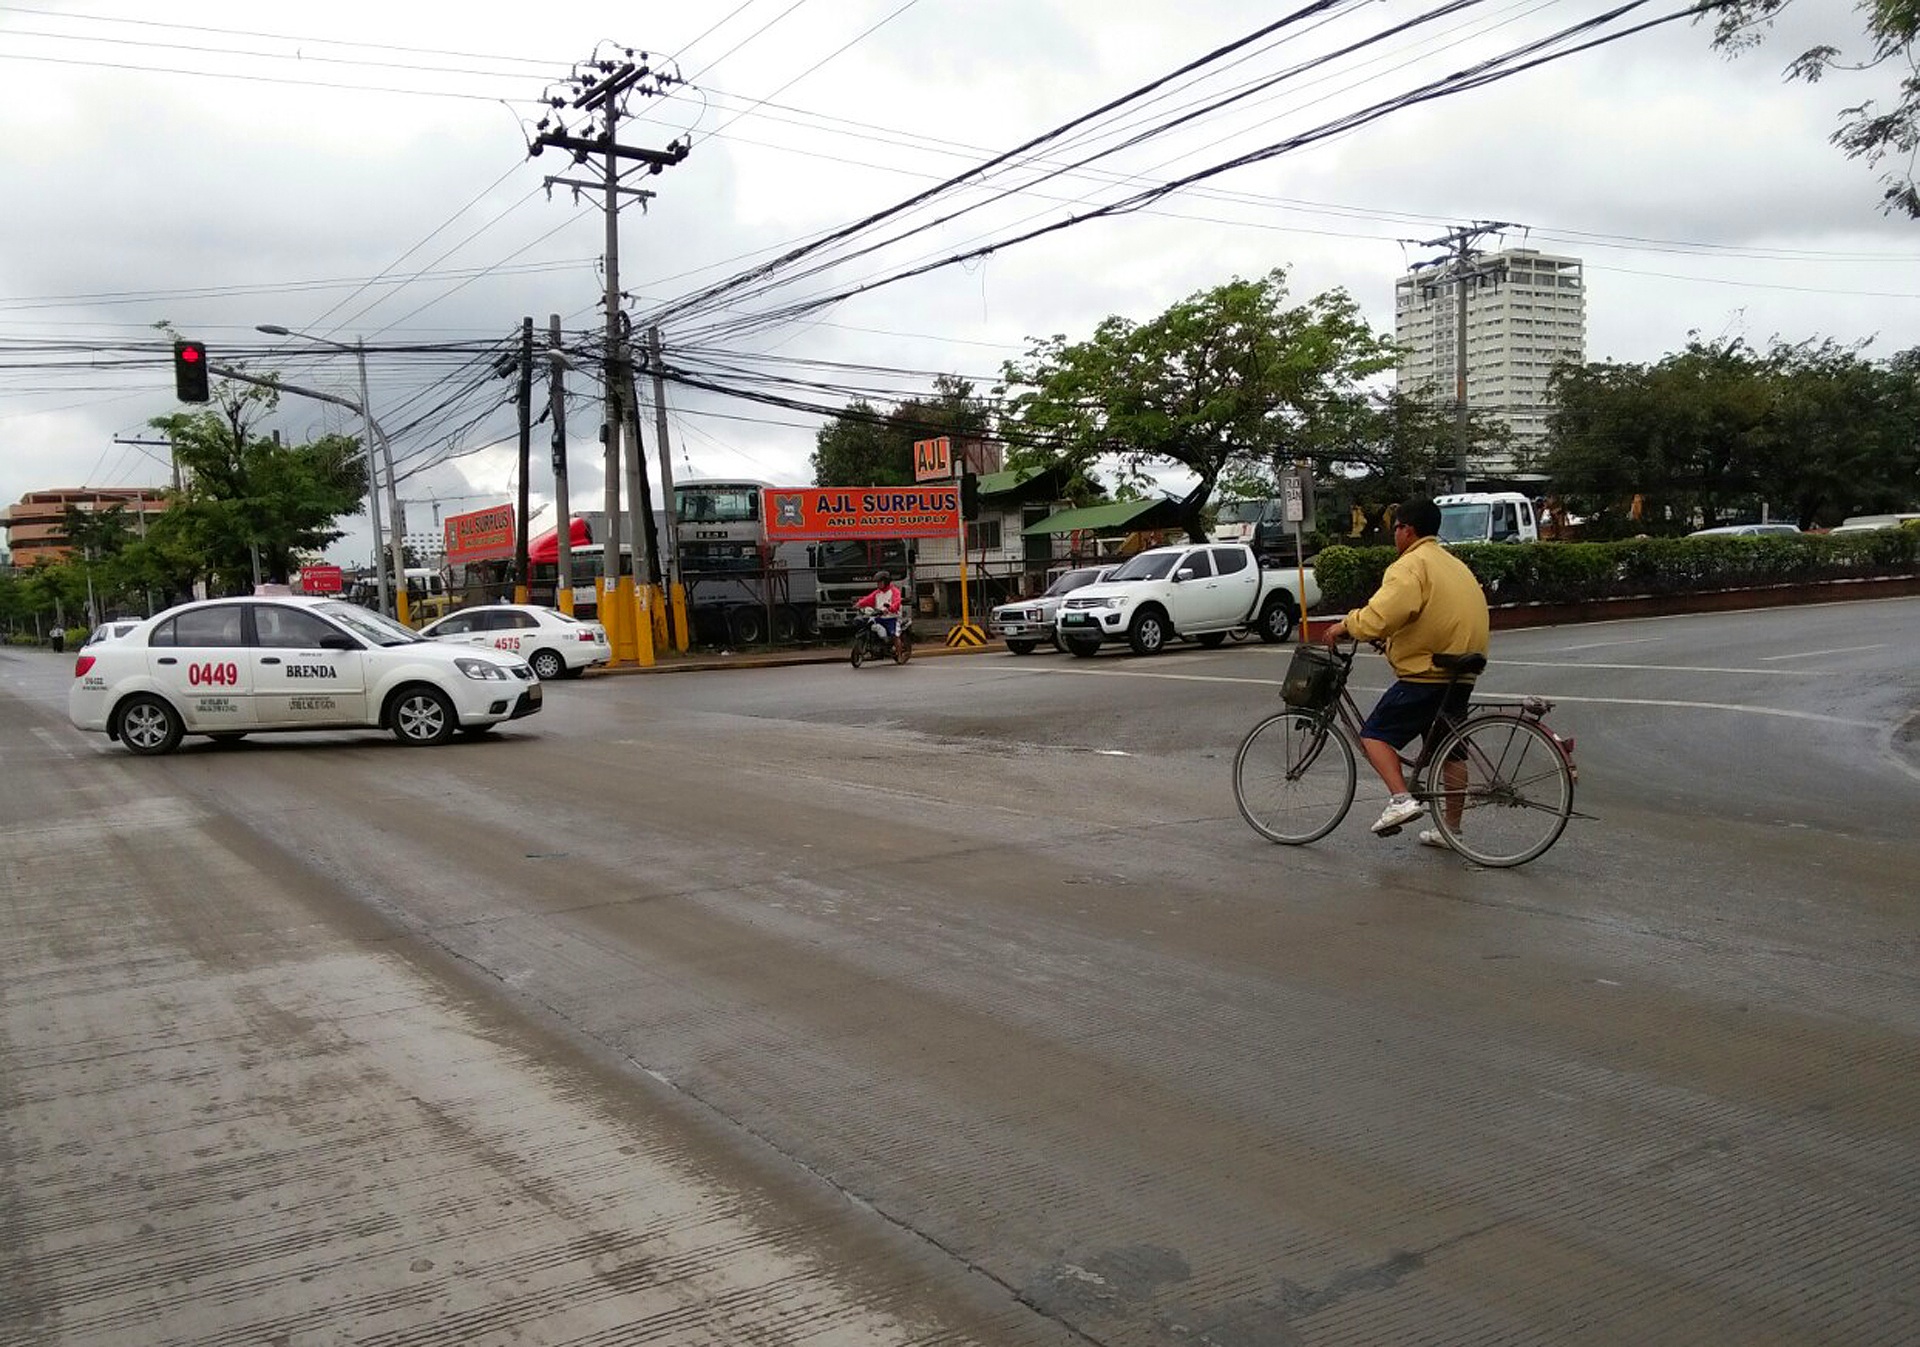
road, bicycle, asphalt, transport, vehicle, lane, cycling, infrastructure, residential area, cycle sport